List of non-ecclesiastical works by Thomas Rickman

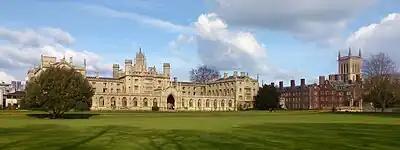
New Court, St John's College, Cambridge

Thomas Rickman (1776–1841) was a self-taught English architect who practised in Liverpool and Birmingham. His major output consisted of new churches, most of which were in Gothic Revival style. He also restored and made additions and alterations to churches, and worked on other designs, including country houses, public buildings, schools, and banks.